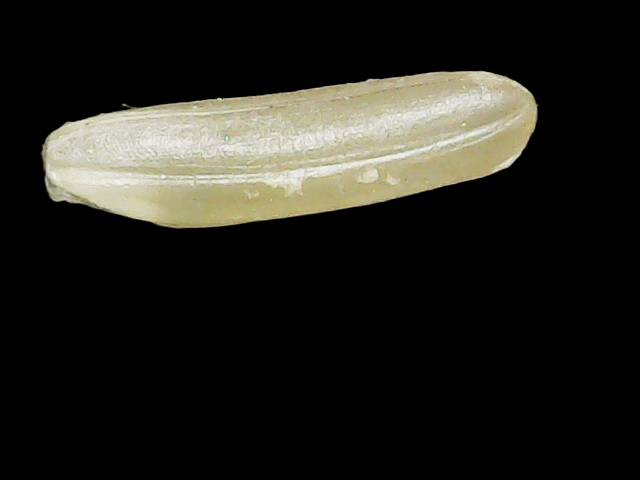
Rice variety: Binadhan16